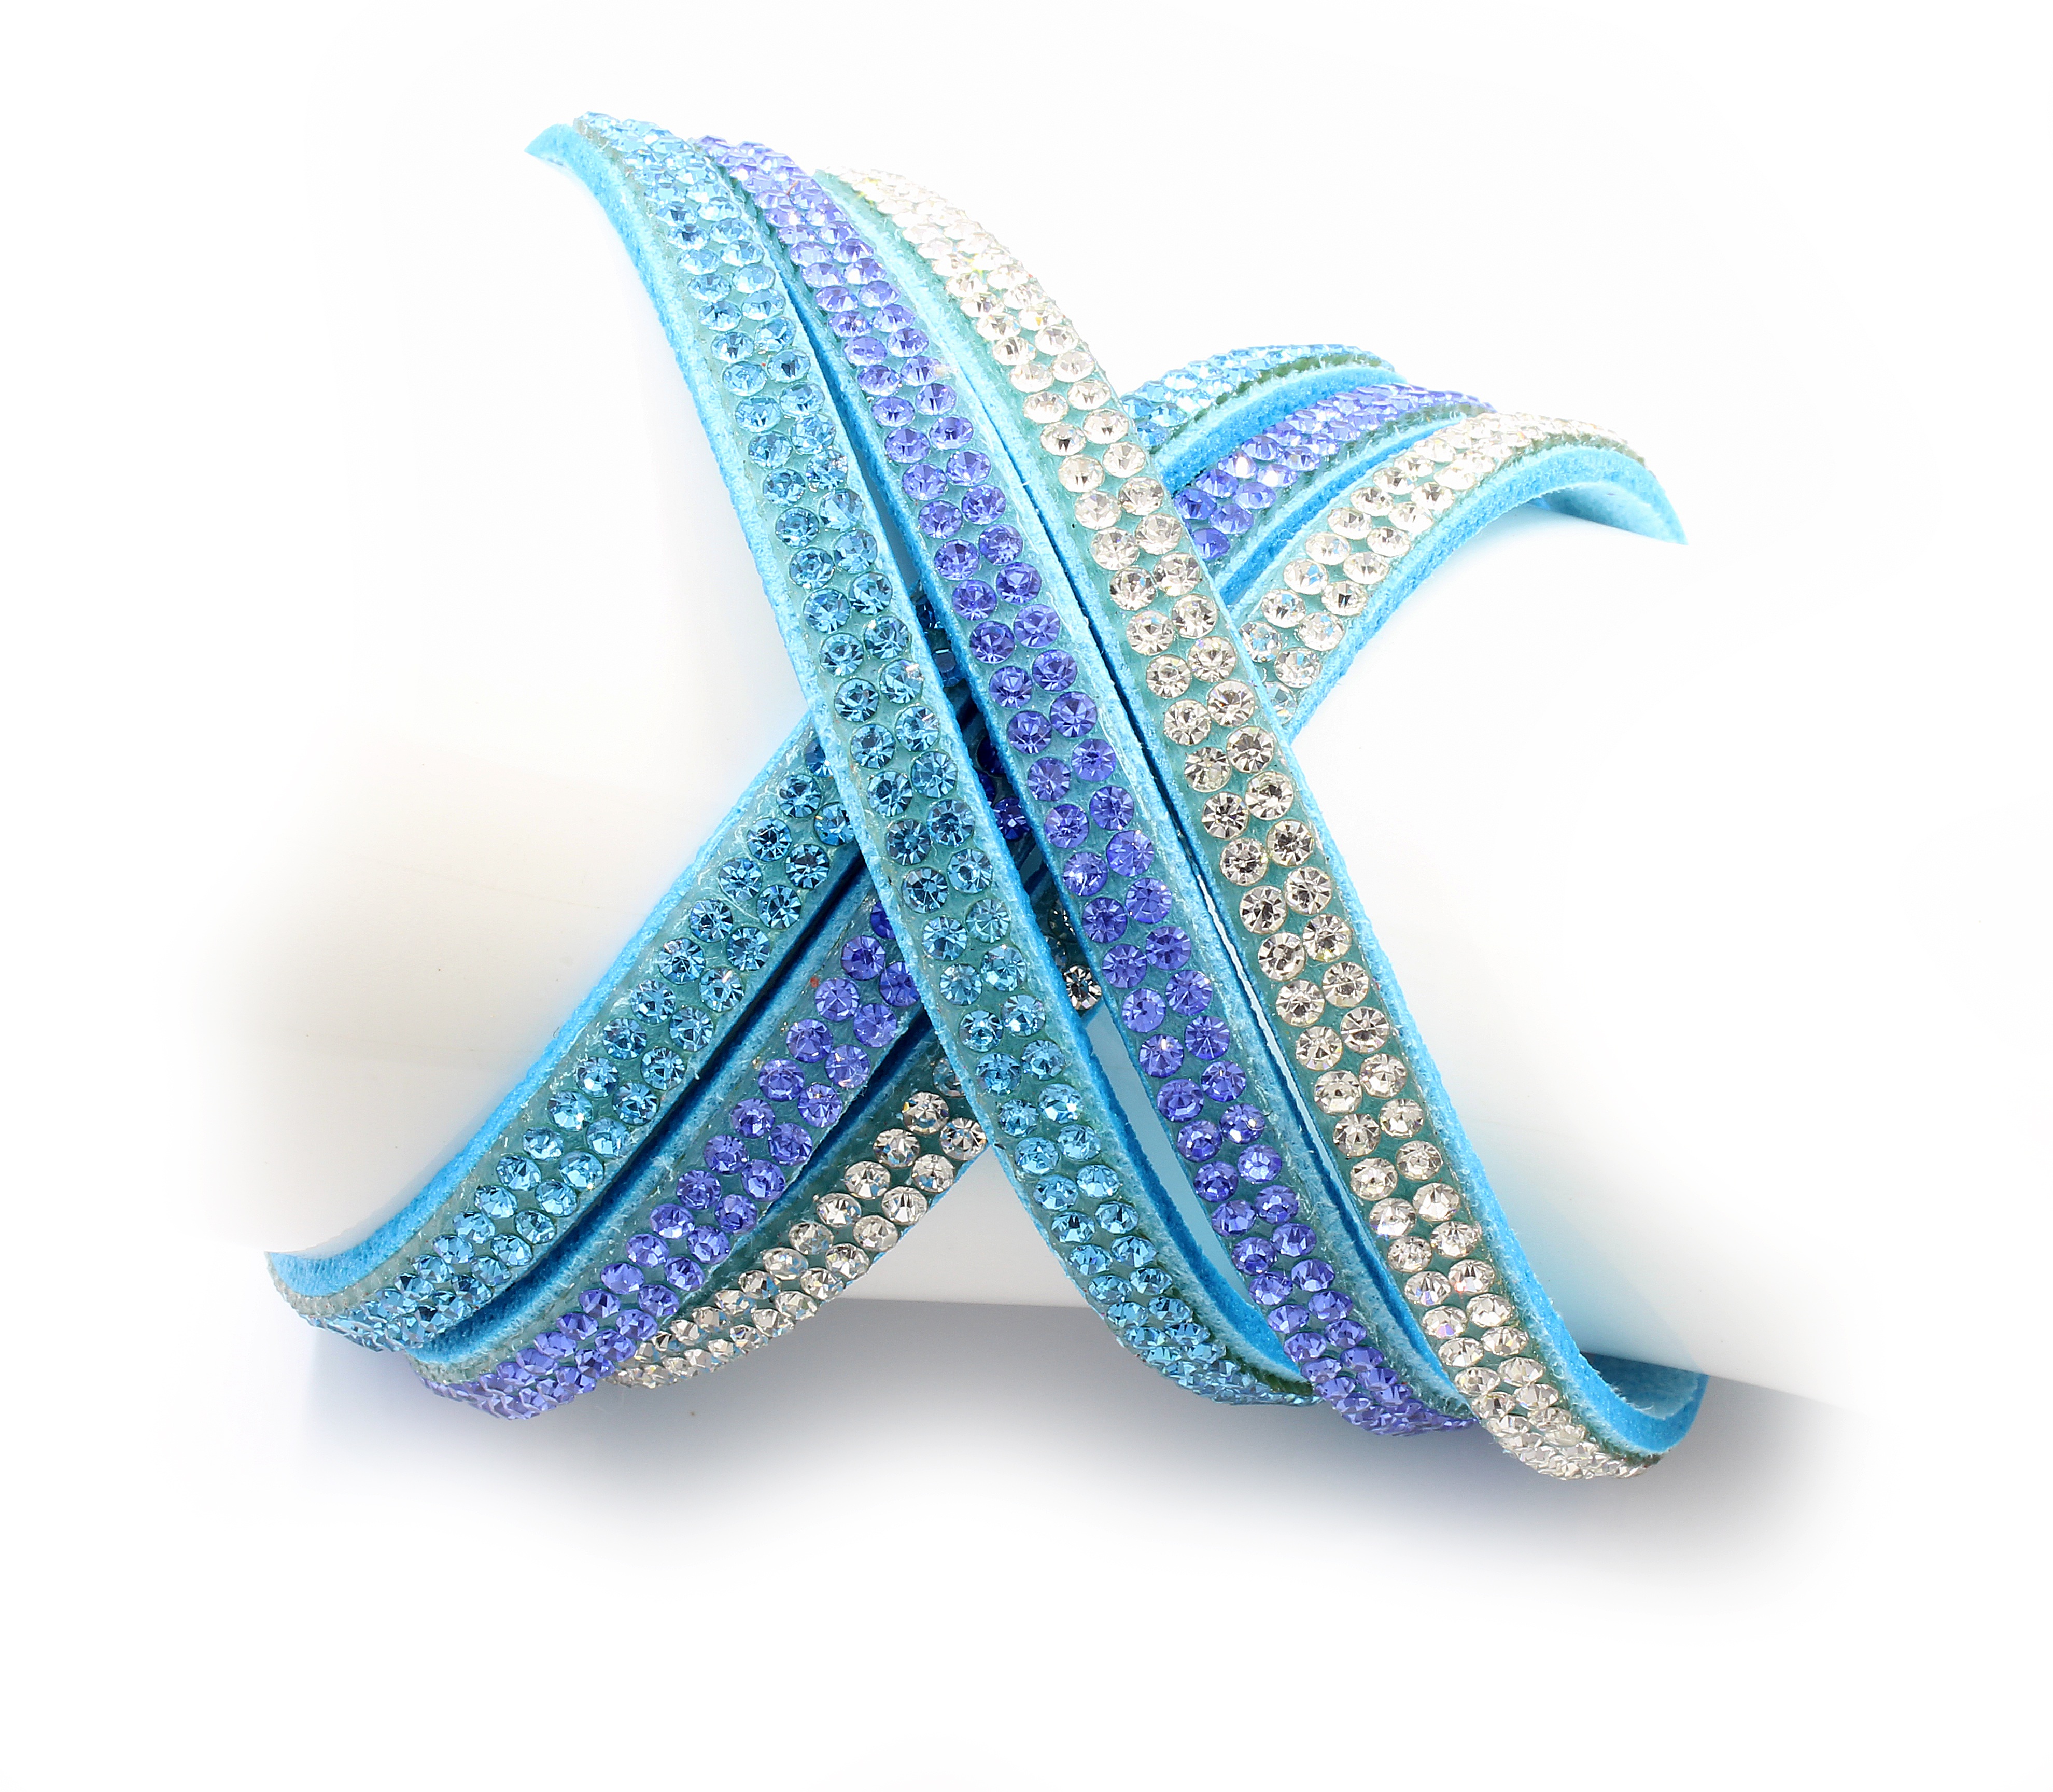
hand, white, isolated, steel, gift, decoration, banner, metal, studio, fashion, blue, merchandise, modern, jewelry, sparkle, bracelet, jewellery, jewel, punk, background, luxury, aqua, turquoise, gold, women, silver, mens, beauty, joy, commercial, trade, iron, sale, elegance, pleasure, stainless, charm, brightness, jeweler, purchase, fashion accessory